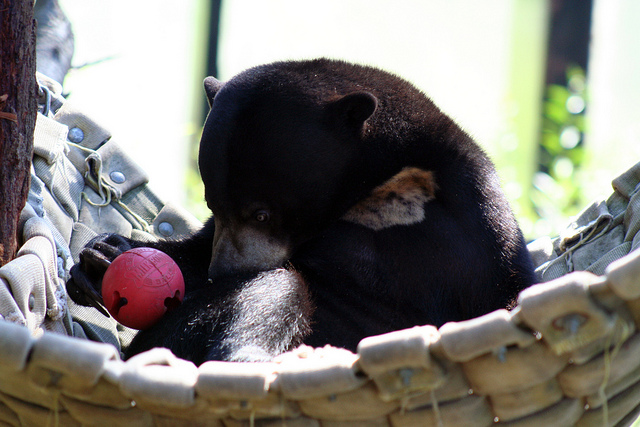
con gấu đang ngồi trên võng chơi với quả bóng màu hồng